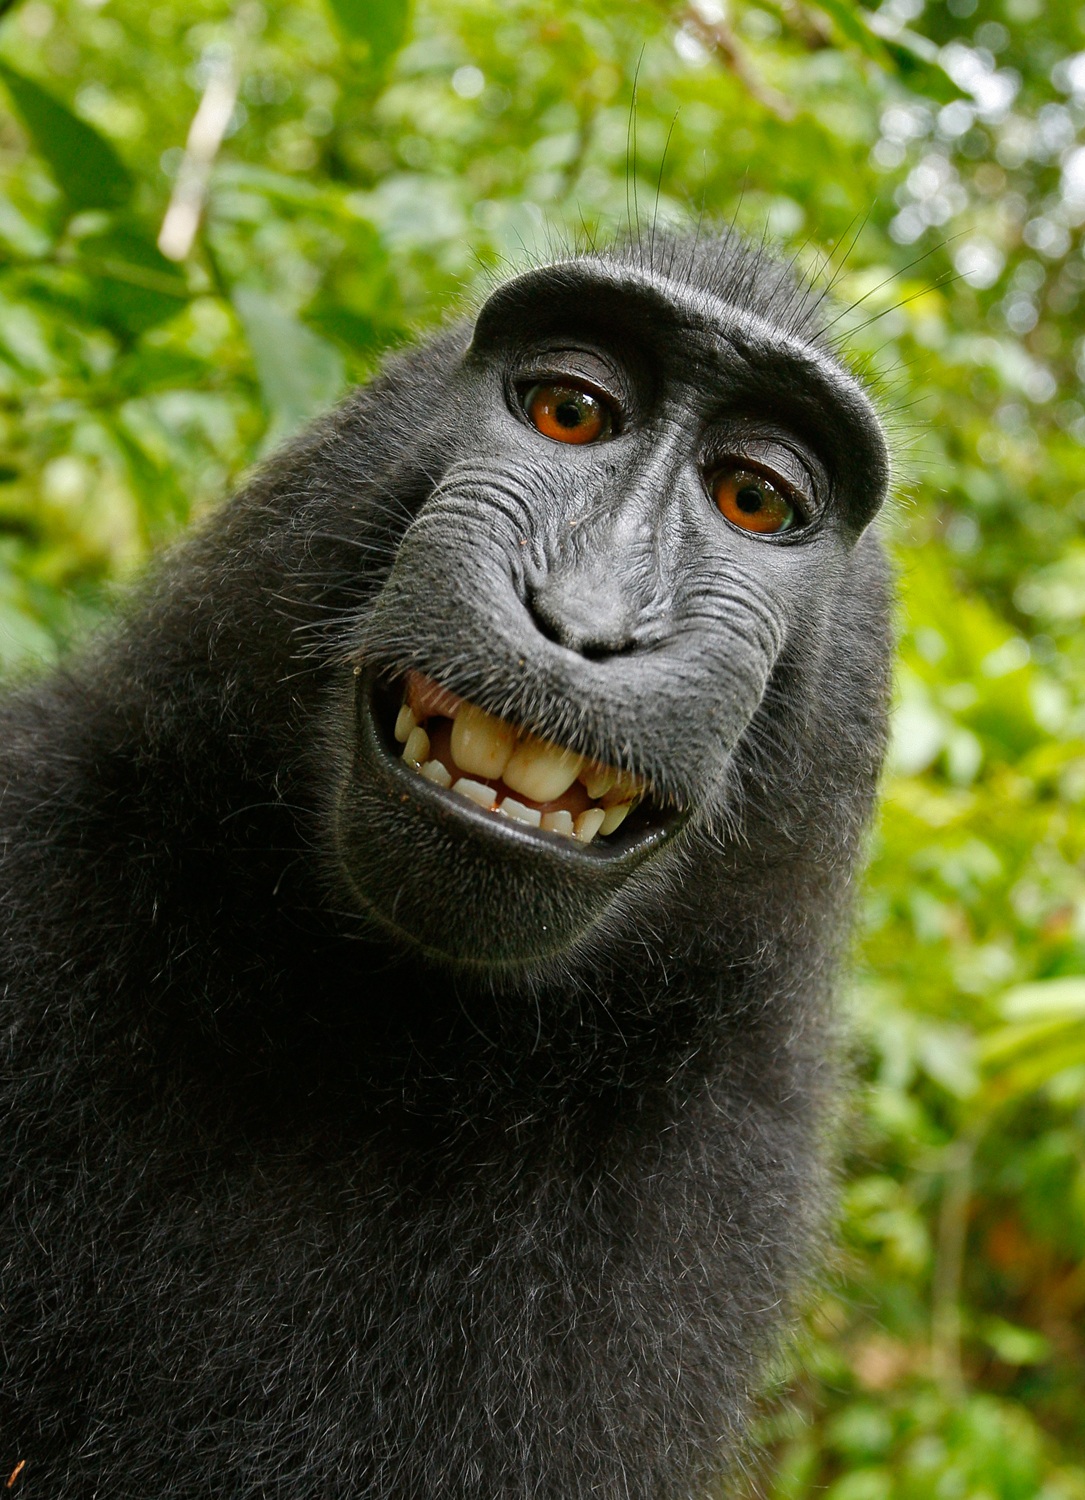
animal, wildlife, jungle, mammal, monkey, fauna, primate, laugh, chimpanzee, rainforest, selfie, vertebrate, funny, self portrait, cheeky, ffchen, intelligent, omnivore, western gorilla, great ape, macaca nigra, crested monkey, crested macaque